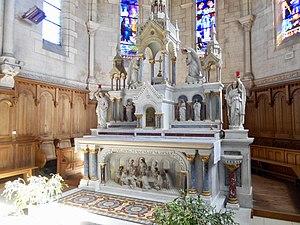
Retable de l'église Notre-Dame-de-l'Assomption de Notre-Dame-de-Monts (2019)
Notre-Dame-de-Monts est une commune du Centre-Ouest de la France, située sur la côte de Lumière, dans le département de la Vendée en région Pays de la Loire.